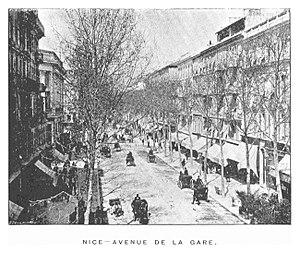
Les grands magasins de la place-Clichy se trouvaient 97, 99 et 101 rue d'Amsterdam à Paris 8ᵉ, situés sur la place Clichy au cœur de Paris et au carrefour de quatre arrondissements très fréquentés.